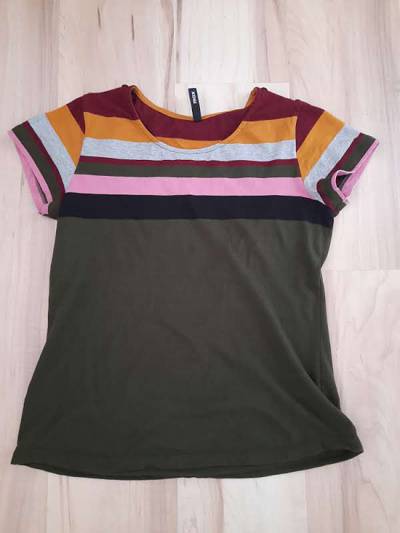
Waste category: clothes